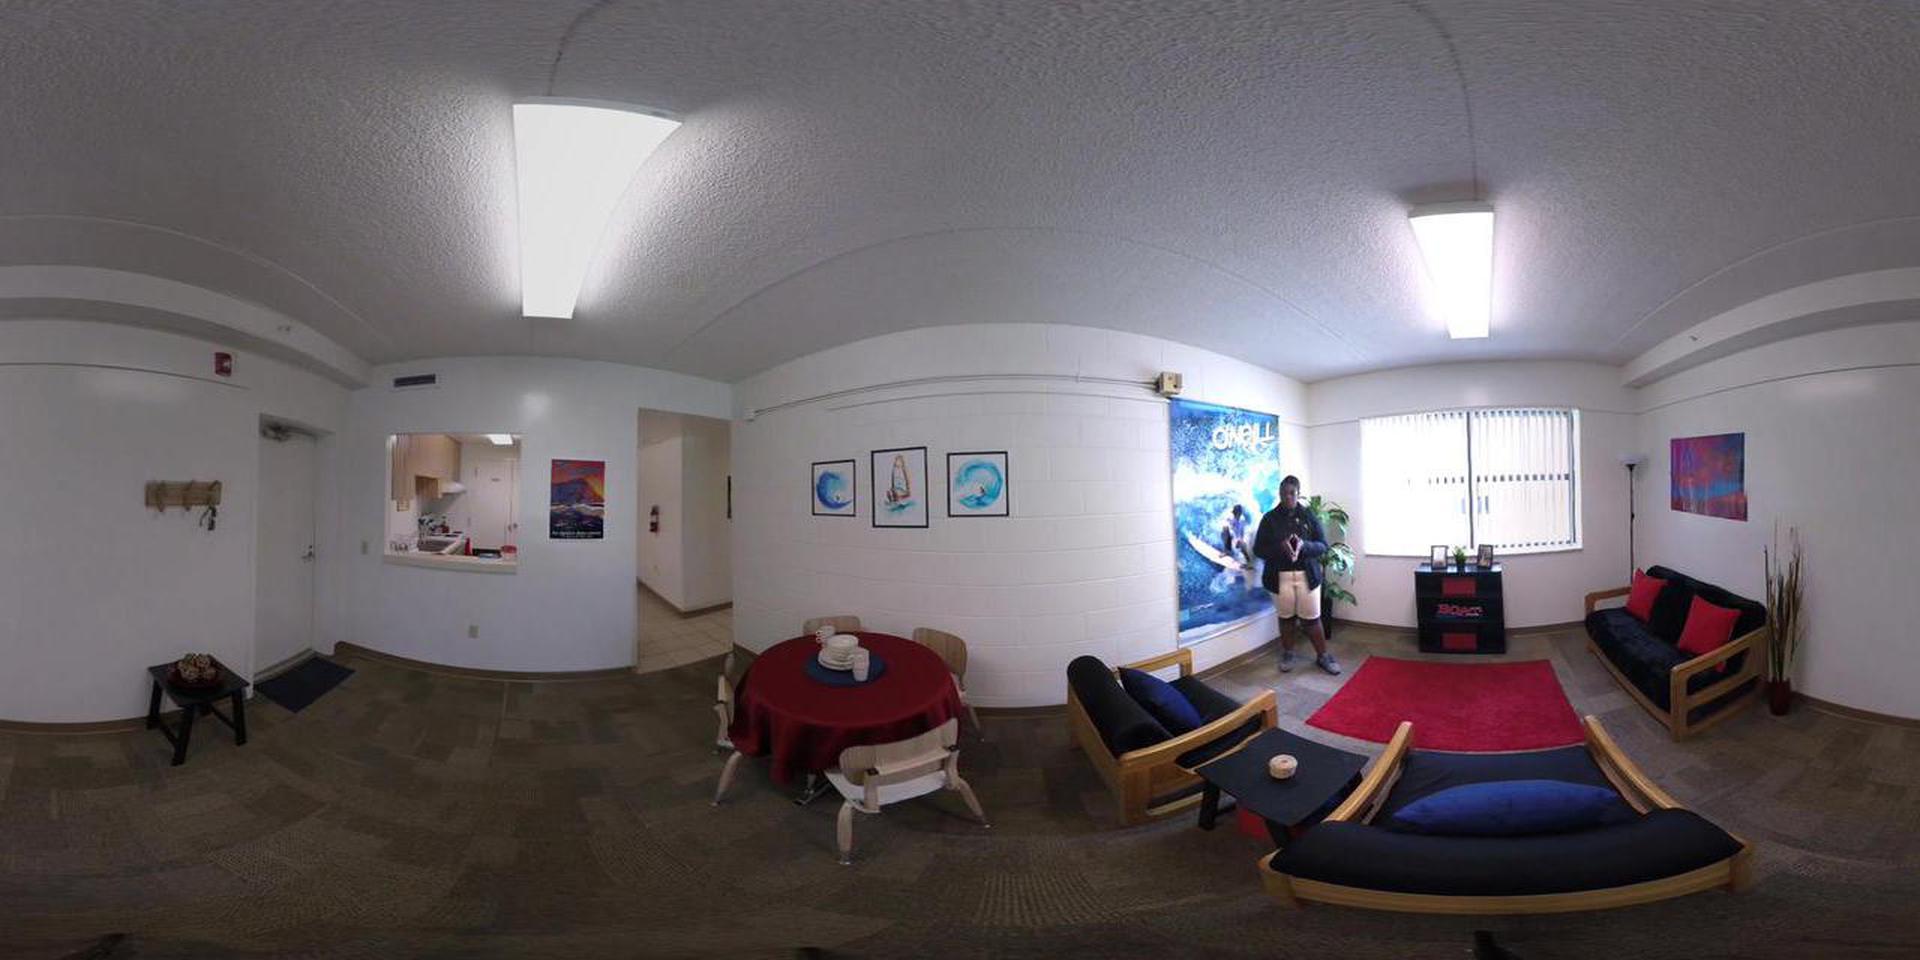
Referred object: Sofa next to the window

Referred object: the round table with red tablecloth